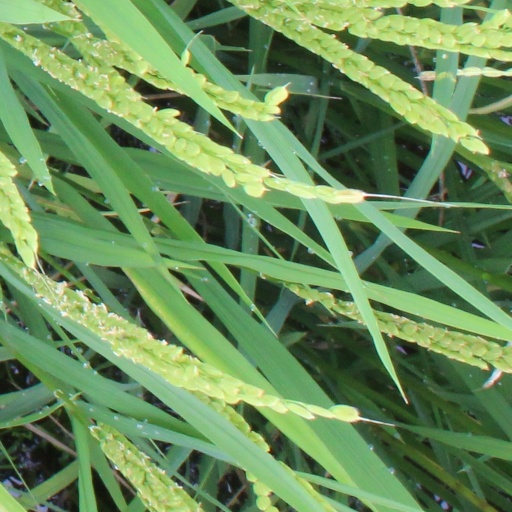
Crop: rice